Question: What color is the sky?
Tambaya: Menene launin sama?
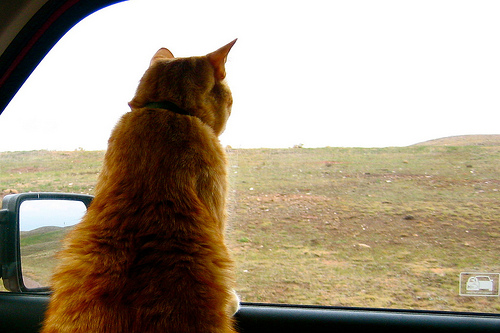
Answer: White.
Amsa: Fari.